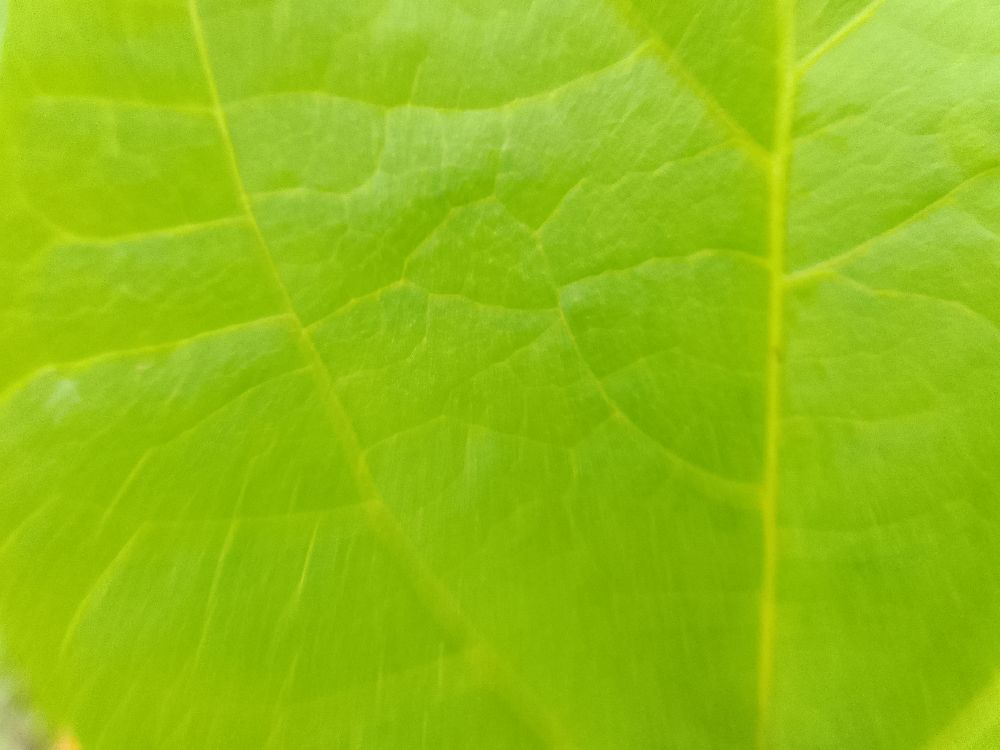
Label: healthy